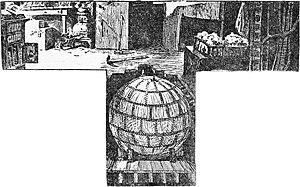
John Ernst Worrell Keely est un inventeur américain de Philadelphie.